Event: Nepal Earthquake
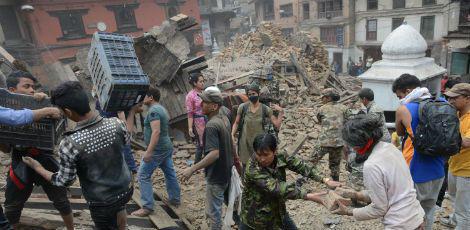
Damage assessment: damage